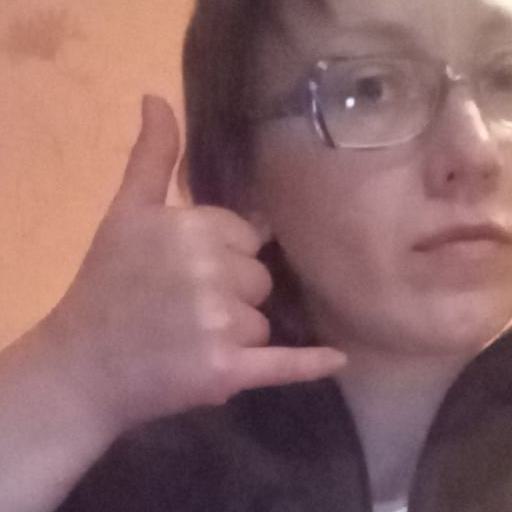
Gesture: call